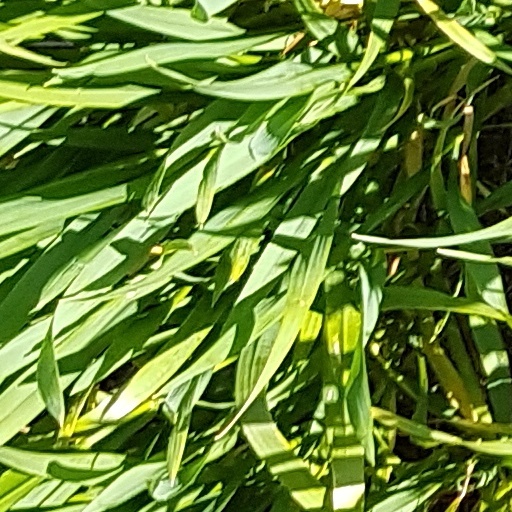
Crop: wheat